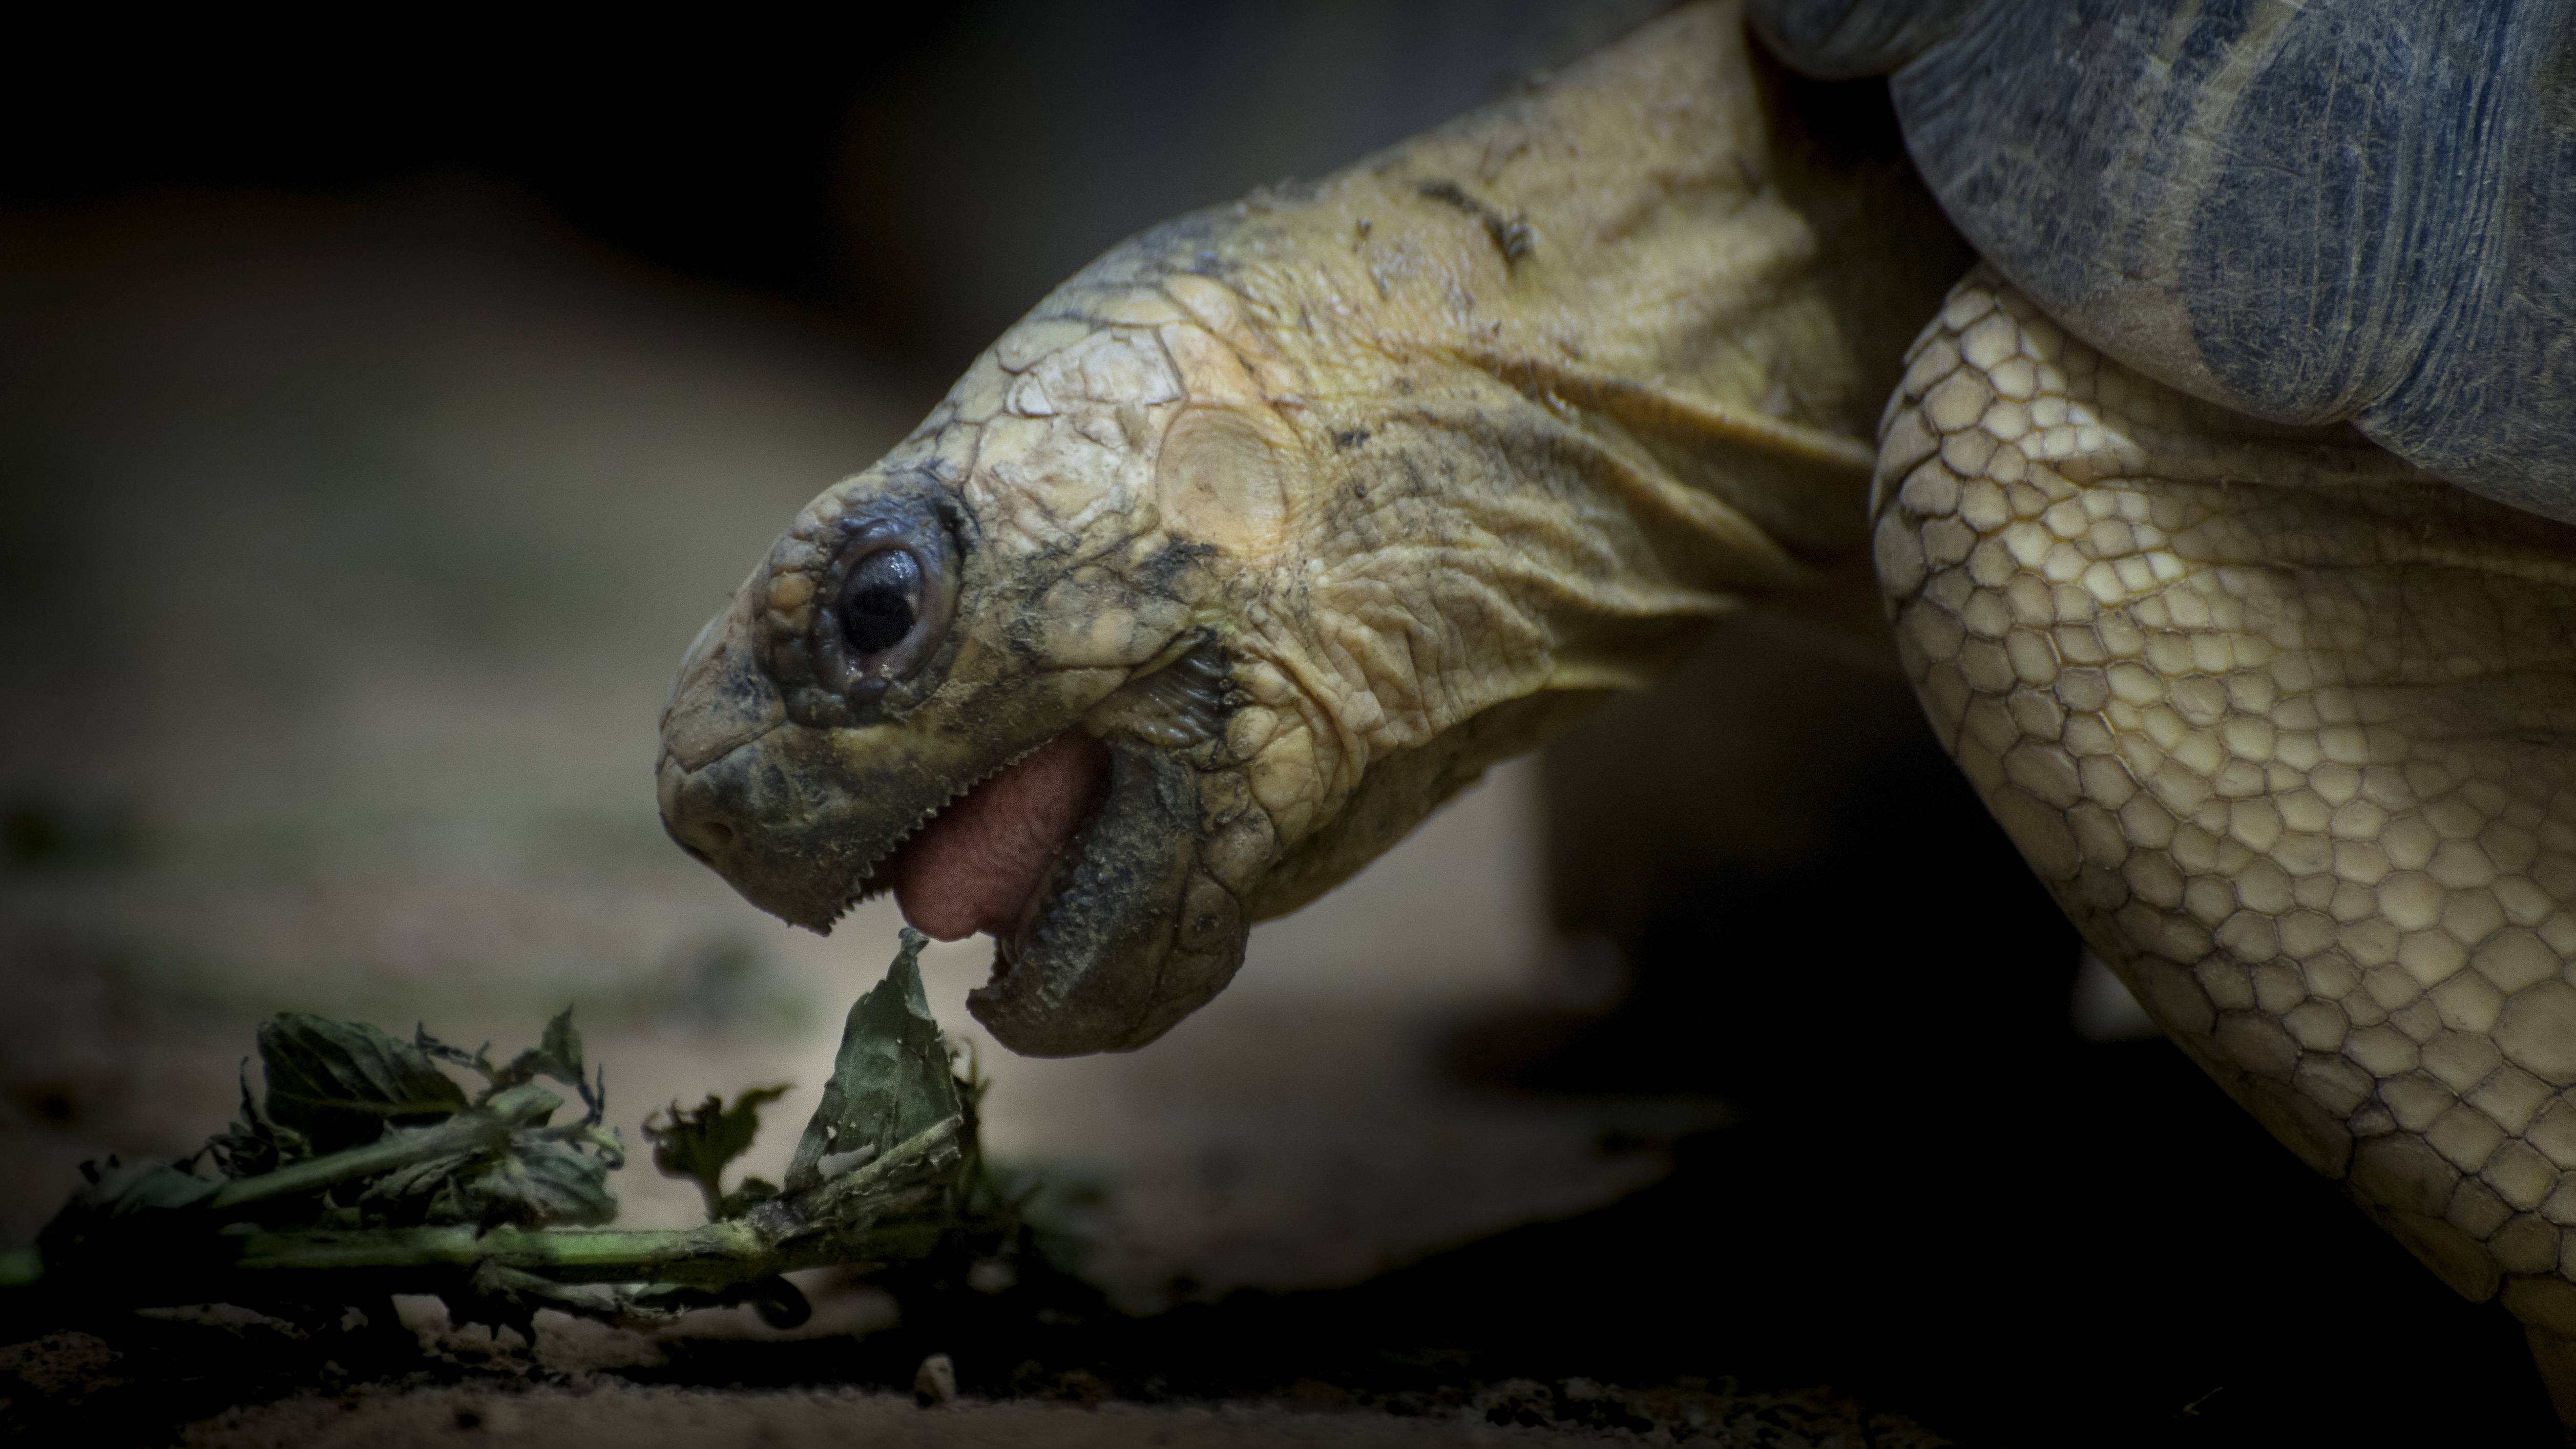
nature, grass, animal, wildlife, europe, zoo, meal, food, turtle, reptile, iguana, fauna, lizard, close up, eating, tortoise, vertebrate, europa, germany, deutschland, berlin, leave, macro photography, scaled reptile